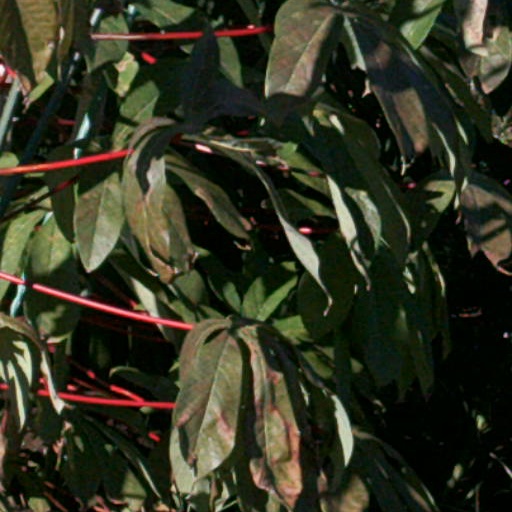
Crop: cassava